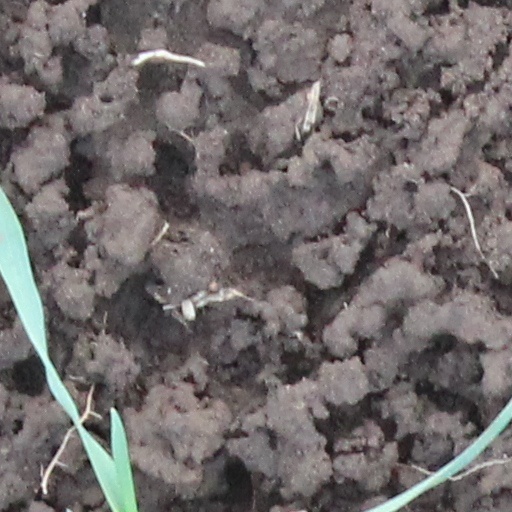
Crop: wheat